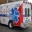
Label: ambulance